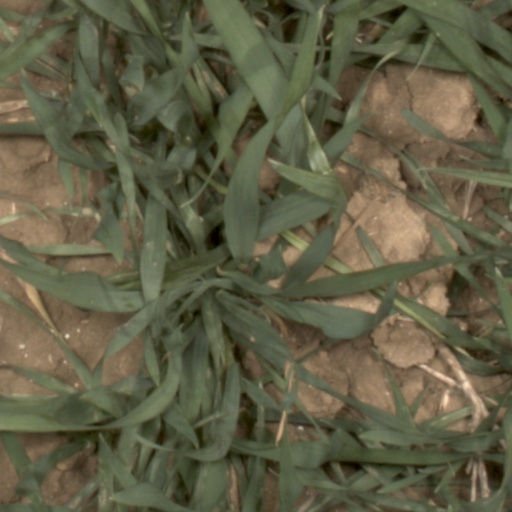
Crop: wheat